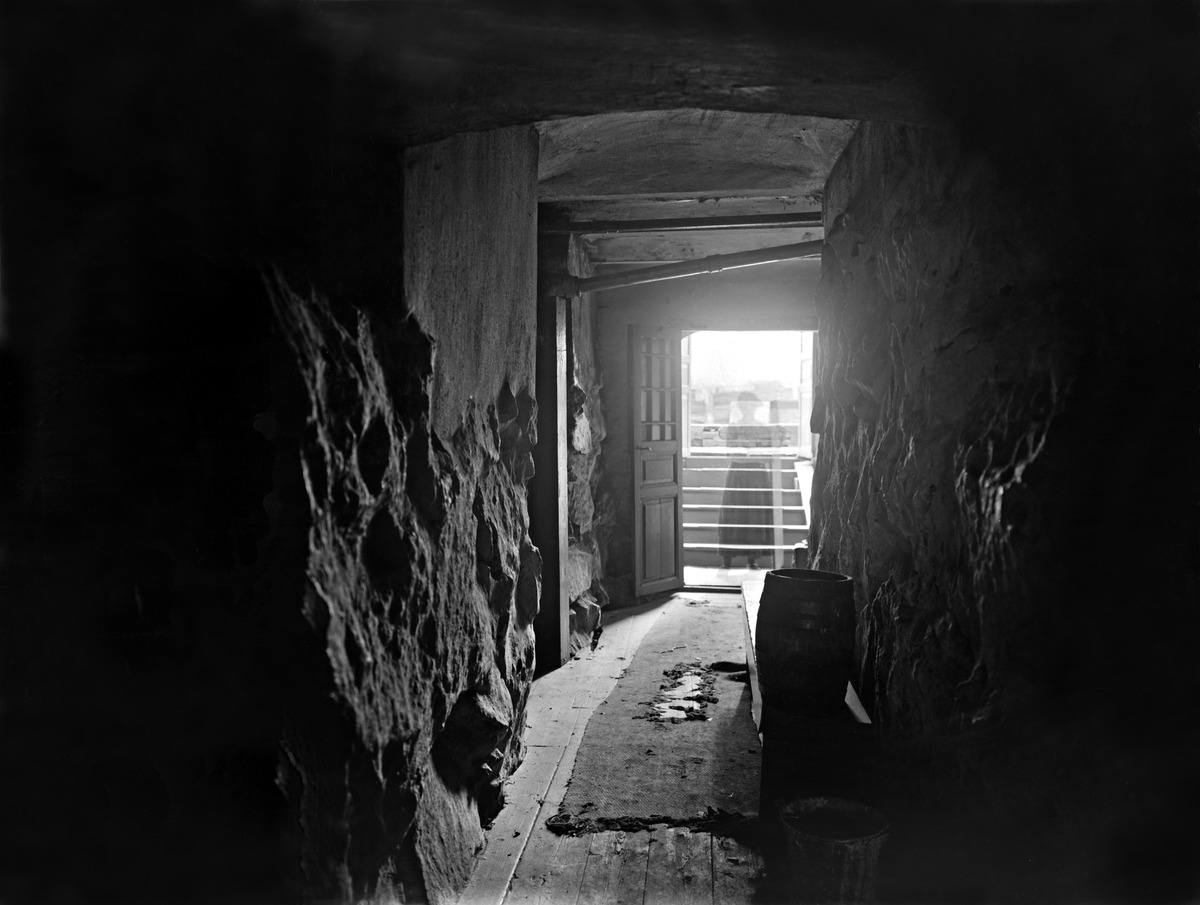
Sauna Marie-Bad
sisällön kuvaus: Sauna Marie-Bad. Käytävä. Mariankatu 13a. mustavalkoinen
Kuvaaja: Brander, Signe, valokuvaaja
Ajankohta: kuvausaika 1913
Paikka: Suomi, Uusimaa, Helsinki, Kruununhaka Helsinki, Mariankatu 13a
Aiheet: Sauna Marie-bad, saunat, kellarit